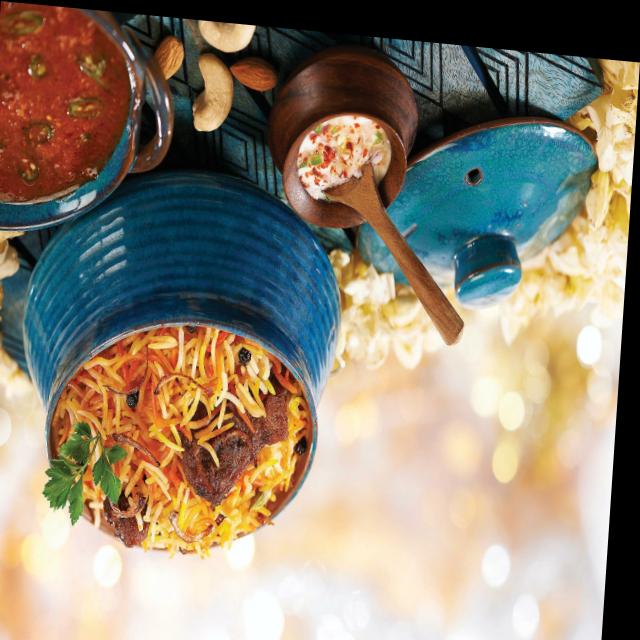
Dish: biryani